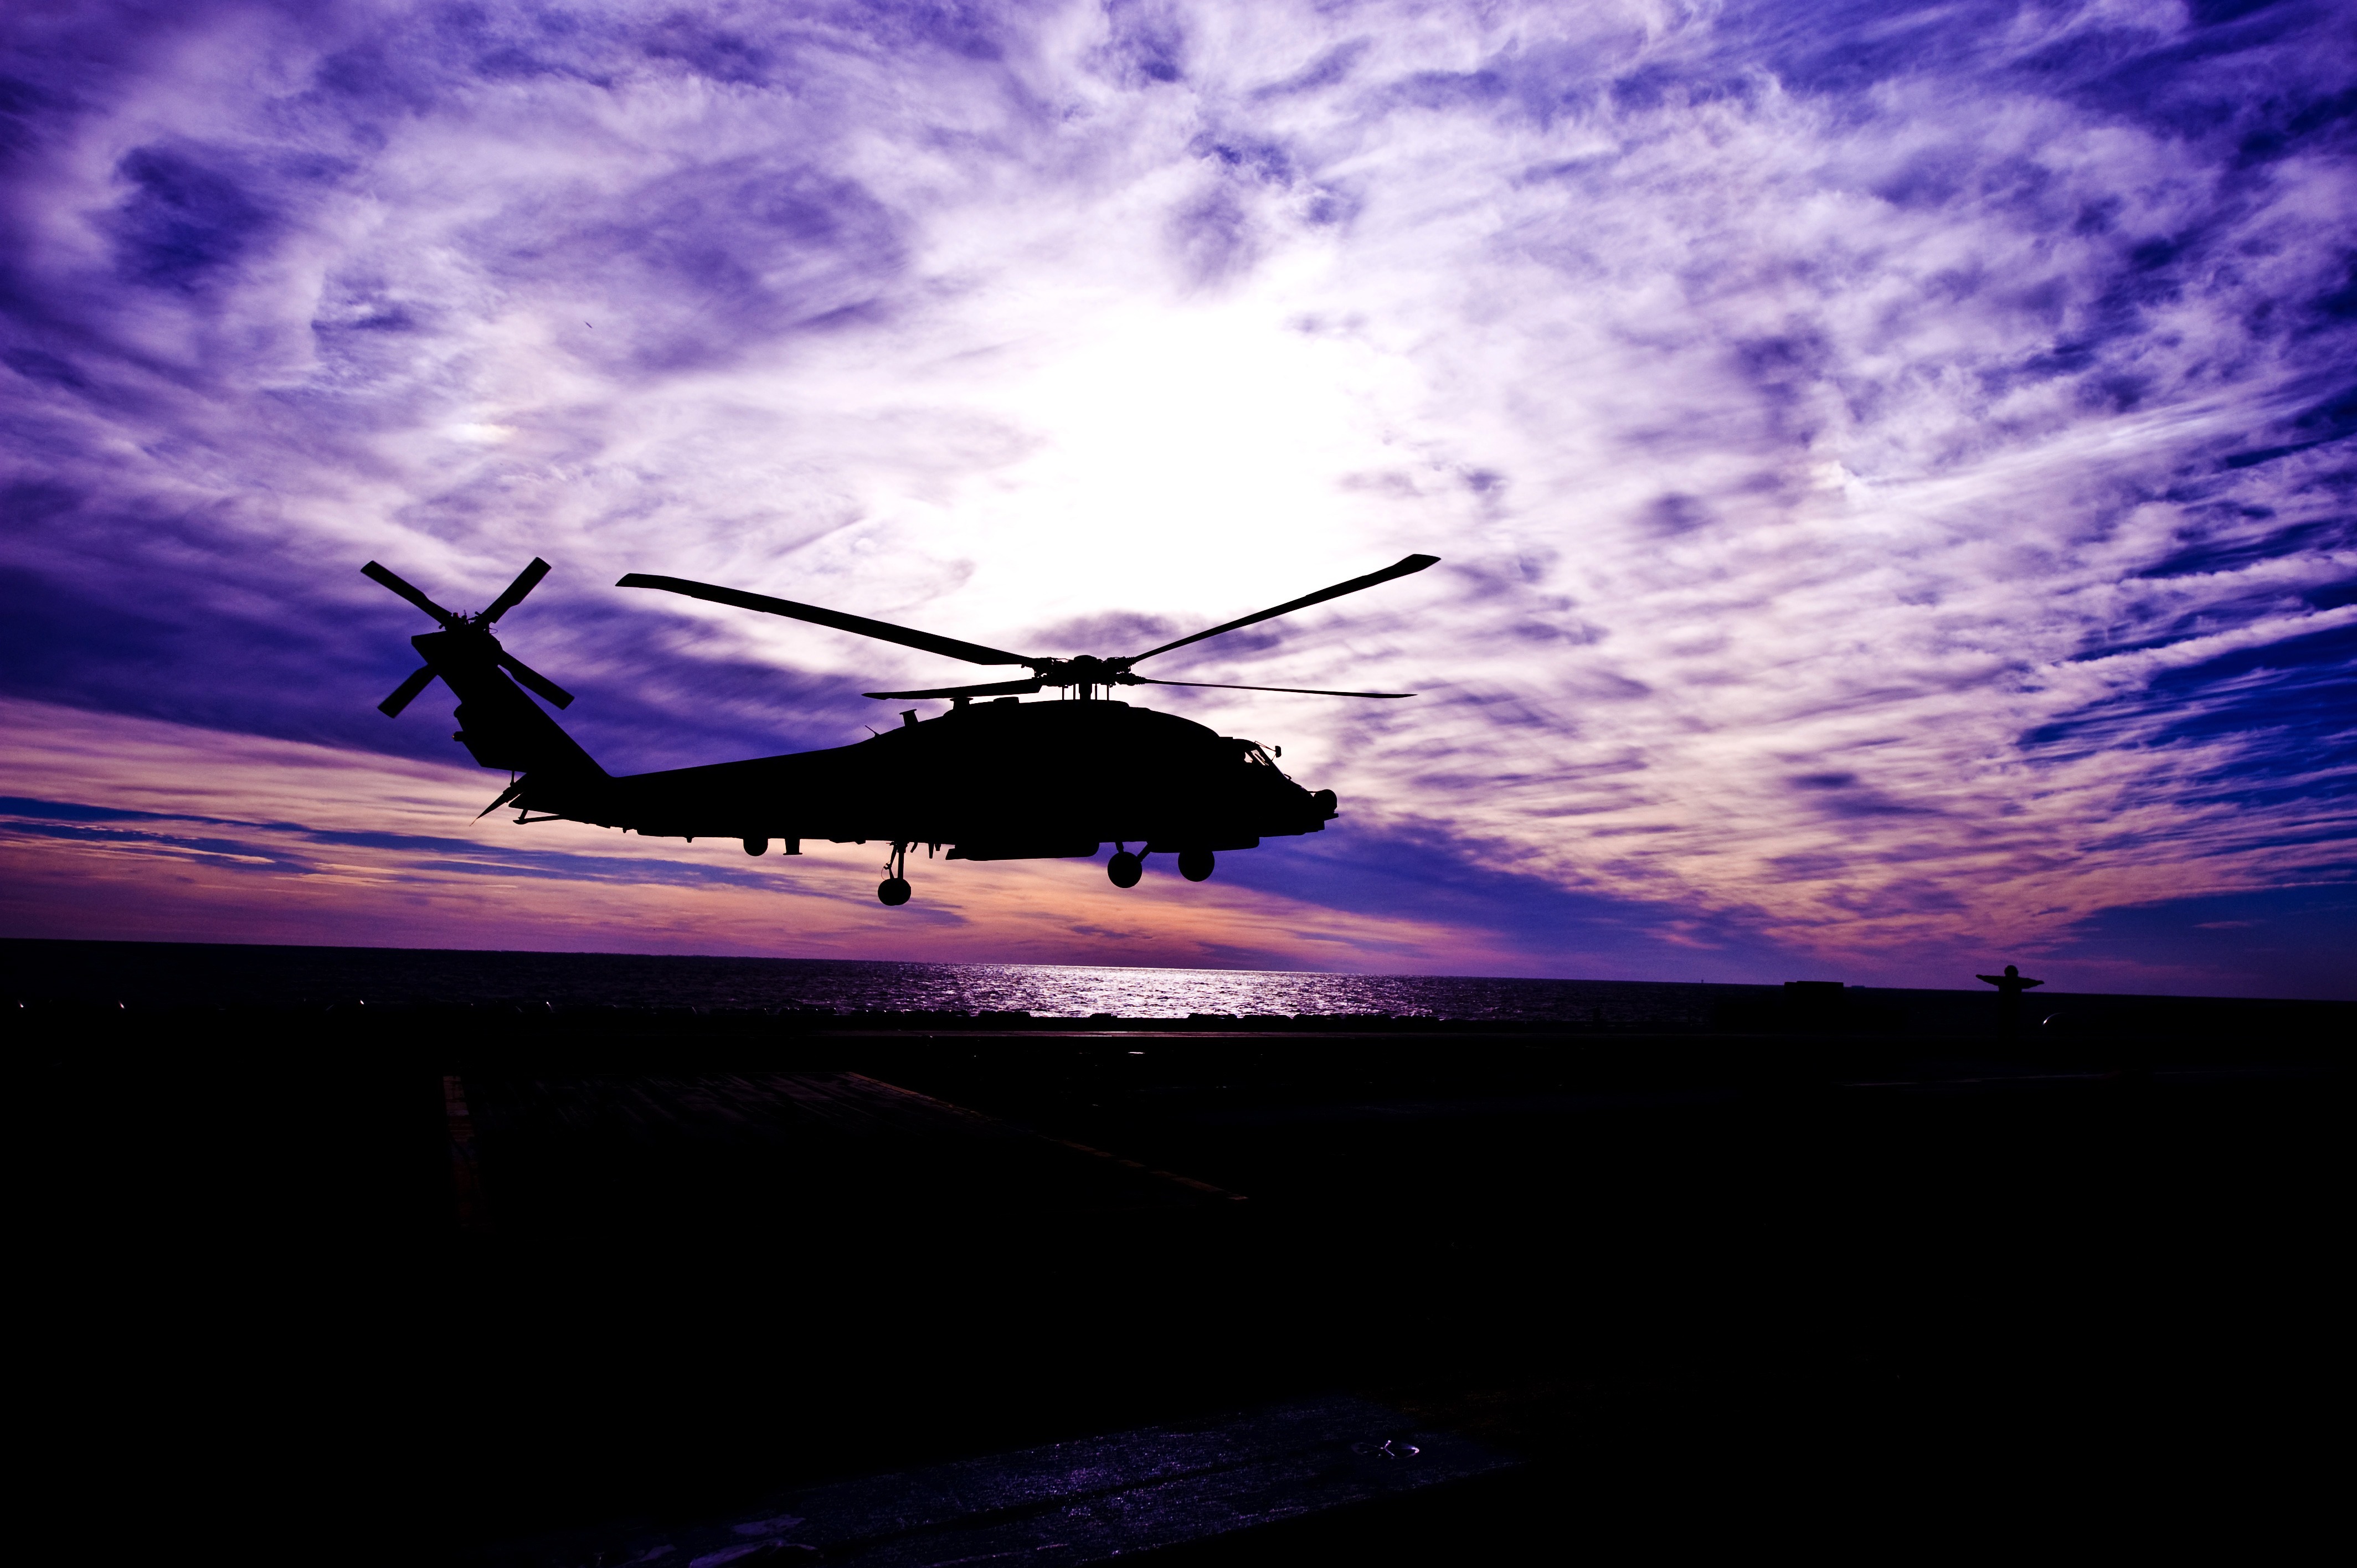
sea, water, ocean, horizon, silhouette, wing, cloud, sky, sunrise, sunset, purple, dawn, atmosphere, airplane, aircraft, dusk, evening, vehicle, aviation, flight, darkness, blue, colorful, helicopter, clouds, colors, beautiful, vibrant, atmosphere of earth